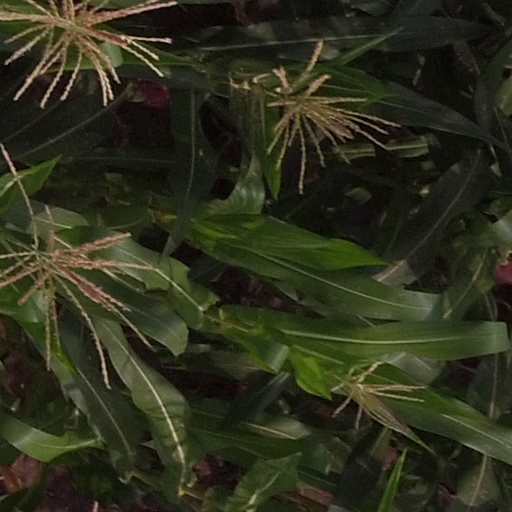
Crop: maize; corn